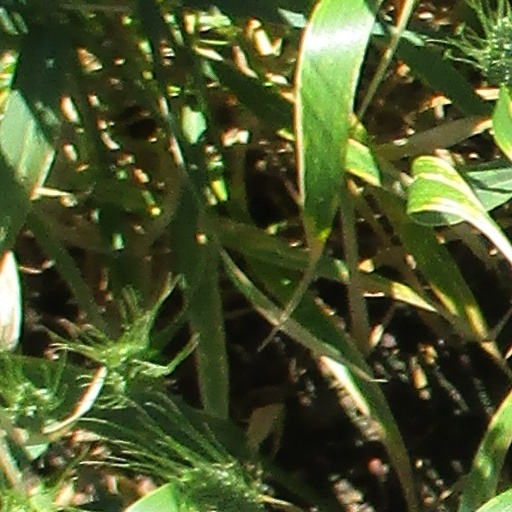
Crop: wheat